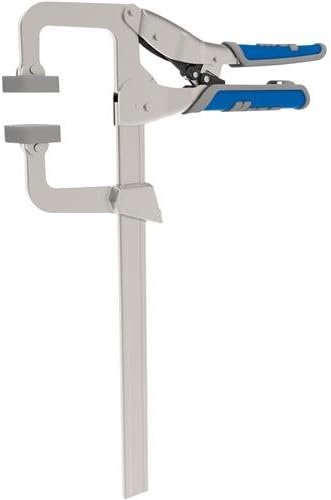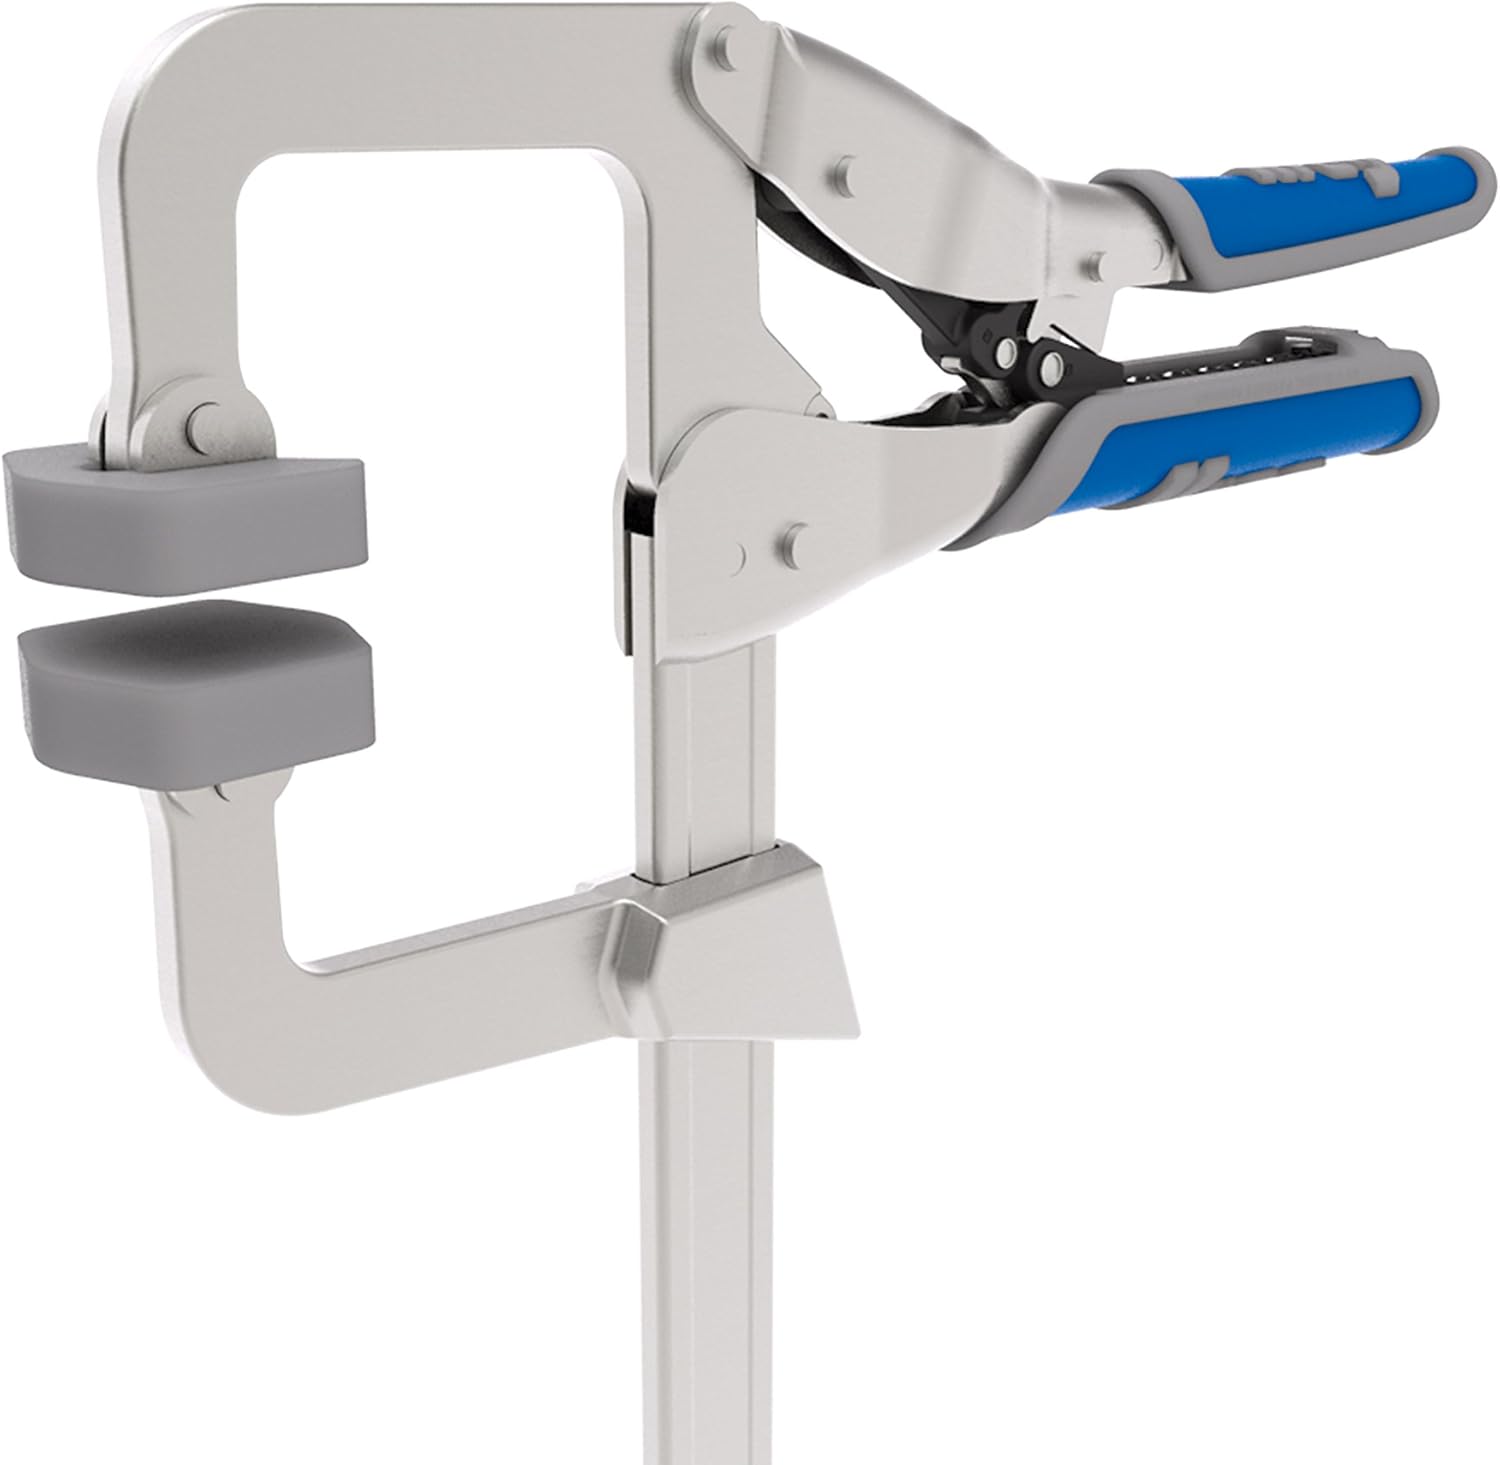
Kreg KSC-1485-12 Automaxx Heavy Duty Sliding Bar Clamp, 12-Inch
Category: Tools & Home Improvement
Thanks to their auto-adjust technology, Kreg Automaxx Bar Clamps make bar-clamping tasks faster and easier than ever before. You will no longer have to deal with inconsistent bar clamp pressure and be able to position the Automaxx Bar Clamp exactly where you need it, and simply squeeze the padded handles to lock the clamp in place. Automaxx Bar Clamps also feature easy-to-regulate clamping force that you can set with the simple turn of a thumbscrew. Automaxx technology maintains the desired force every time. Additionally, Automaxx Bar Clamps feature comfortable padded handles, heavy-duty construction, and extra-large clamp faces that spread clamping pressure evenly.
Features: When you want the durability and adjustability of Automaxx Clamping but you need more clamping capacity, turn to Automaxx Bar Clamps | These quality clamps automatically adjust to your material thickness, whether it's thick, thin, or in between | Clamp quickly and easily by simply sliding the clamp heads against your workpiece | Auto-Adjust technology automatically adjusts to any clamping need | Easy-to-regulate clamping force using a simple thumbscrew | Extra-large clamp faces spread clamping pressure evenly | Ergonomic padded grips provide comfort and prevent hand-fatigue | Heavy-duty, all metal construction ensures strength and durability